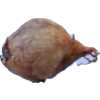
Label: onion